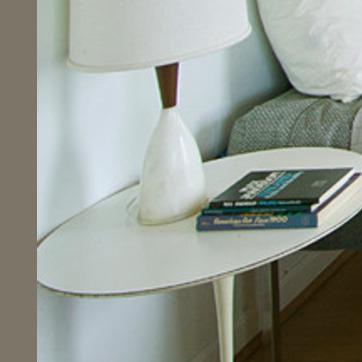
Material: ceramic